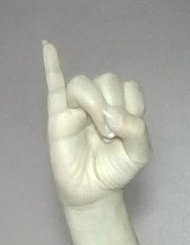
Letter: meem